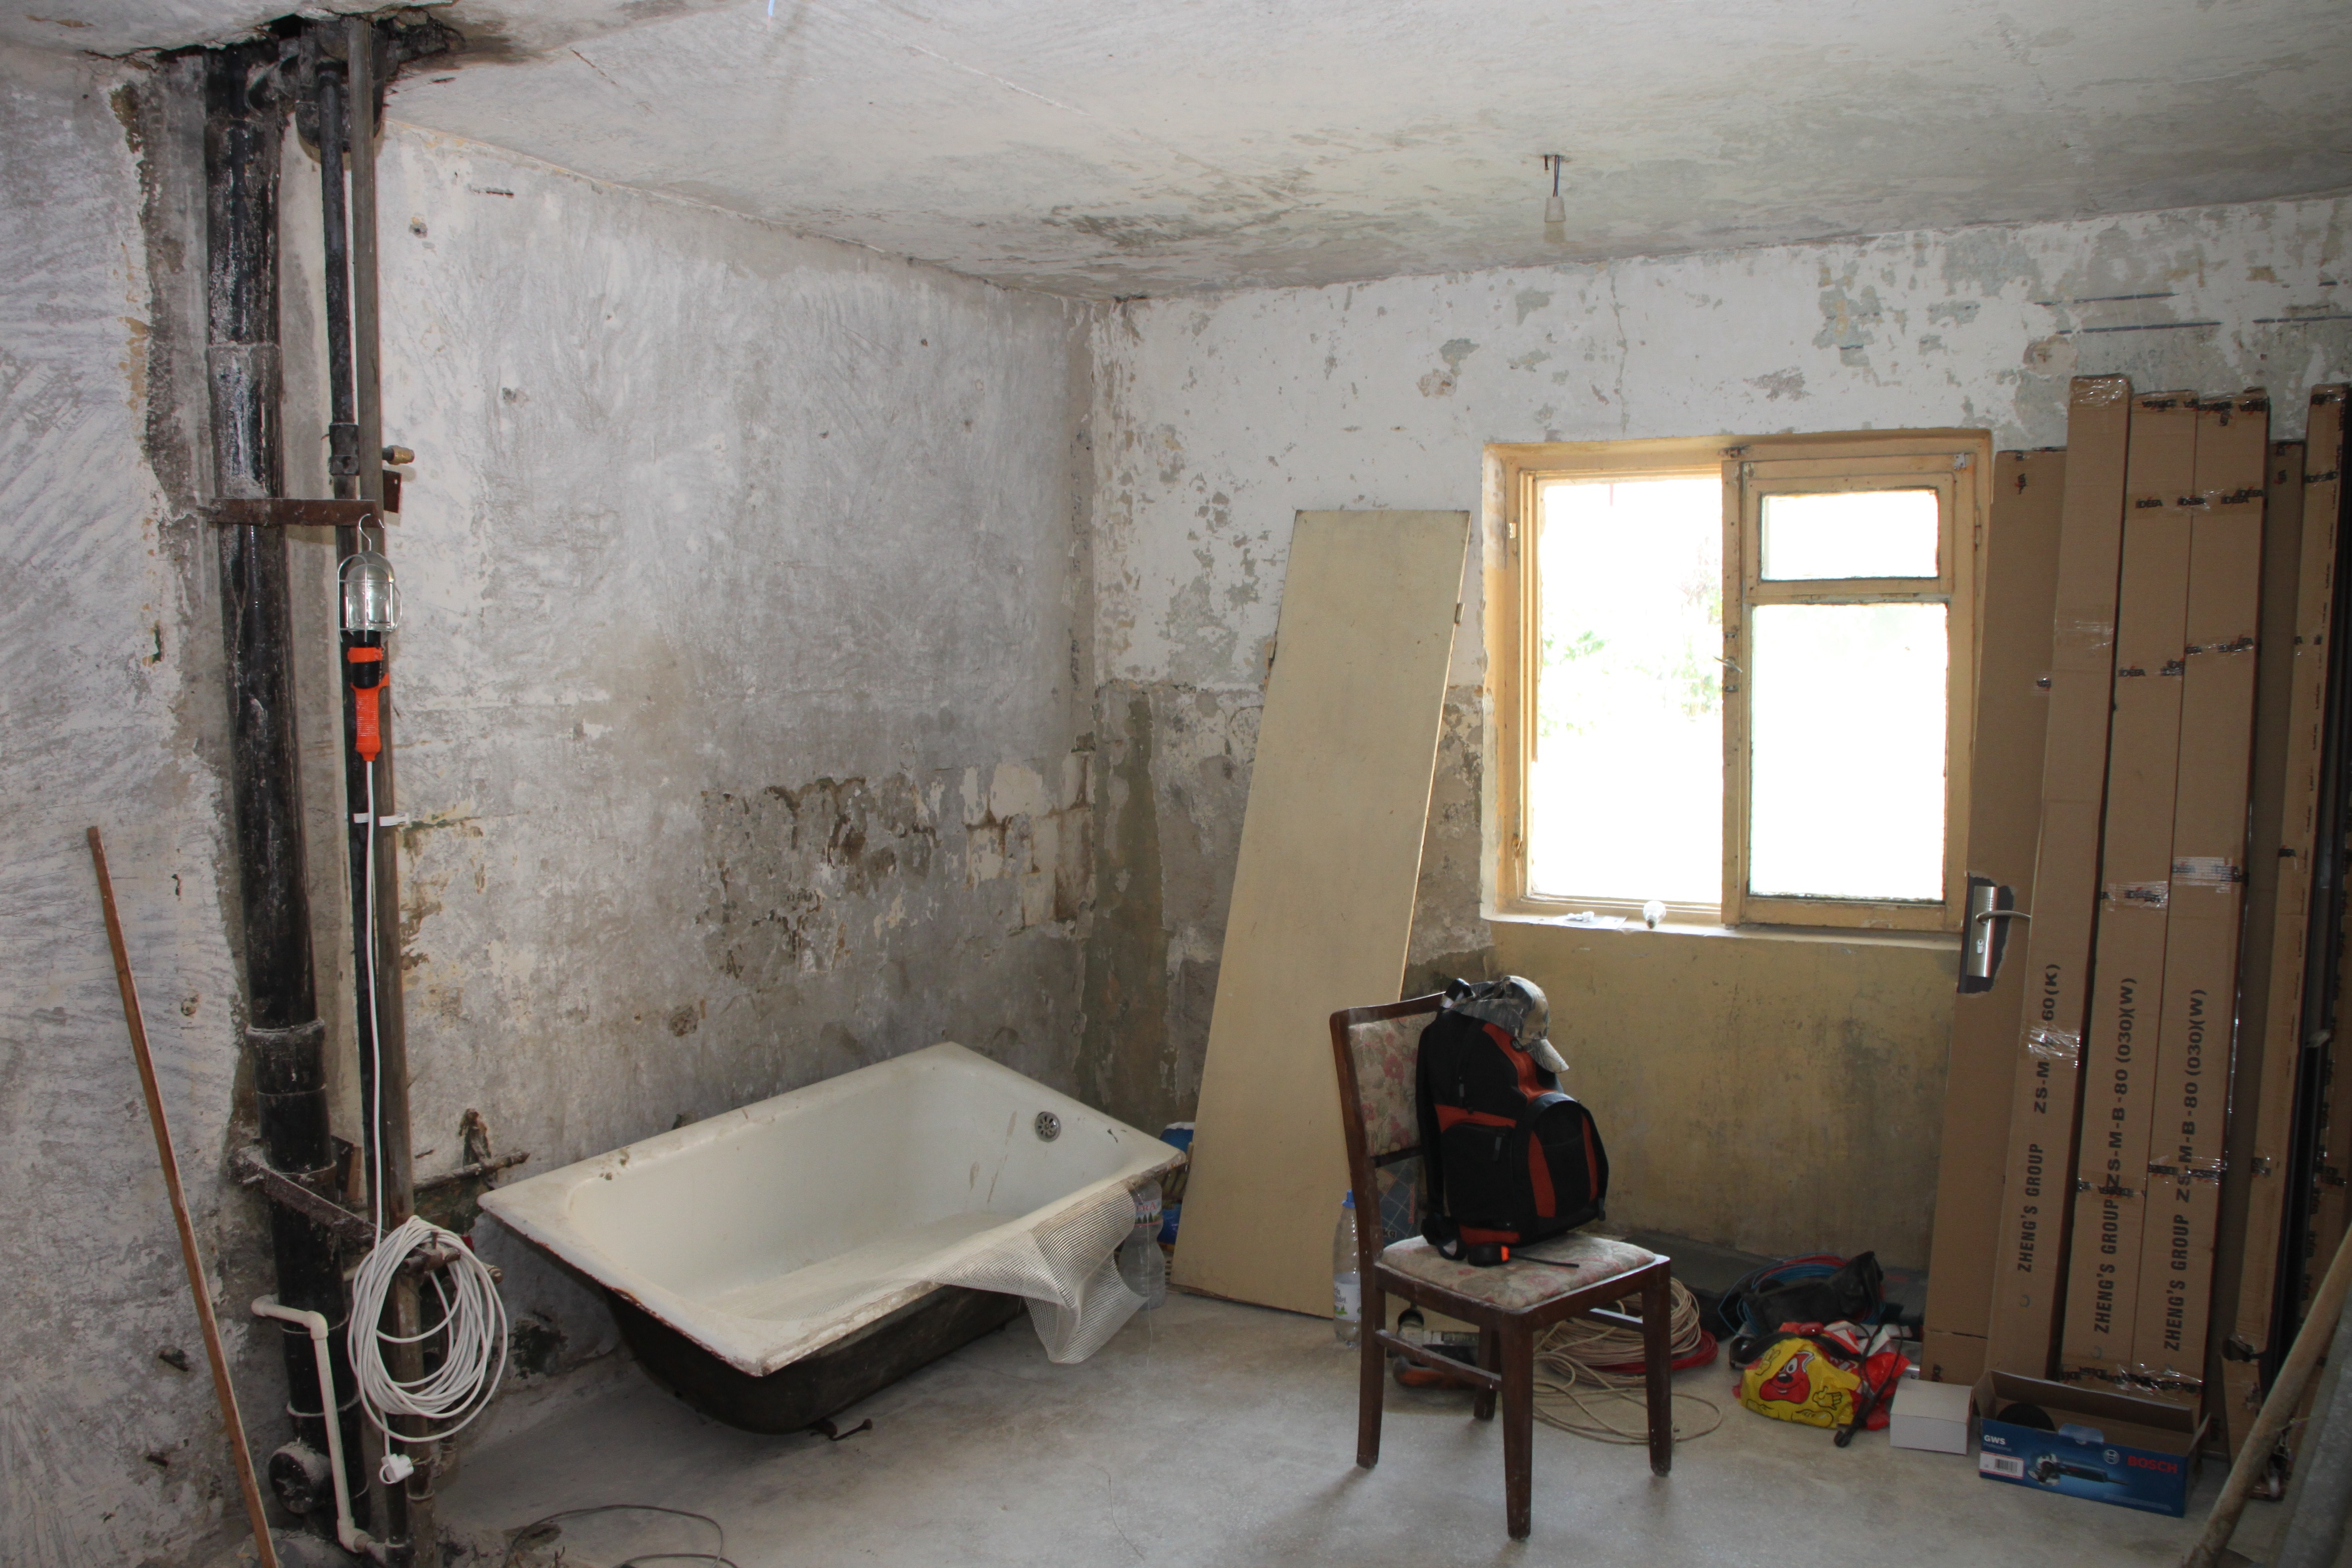
architecture, house, floor, building, home, wall, cottage, property, room, apartment, interior design, walls, demolition, renovation, skills, framing, industries, plaster, repairs